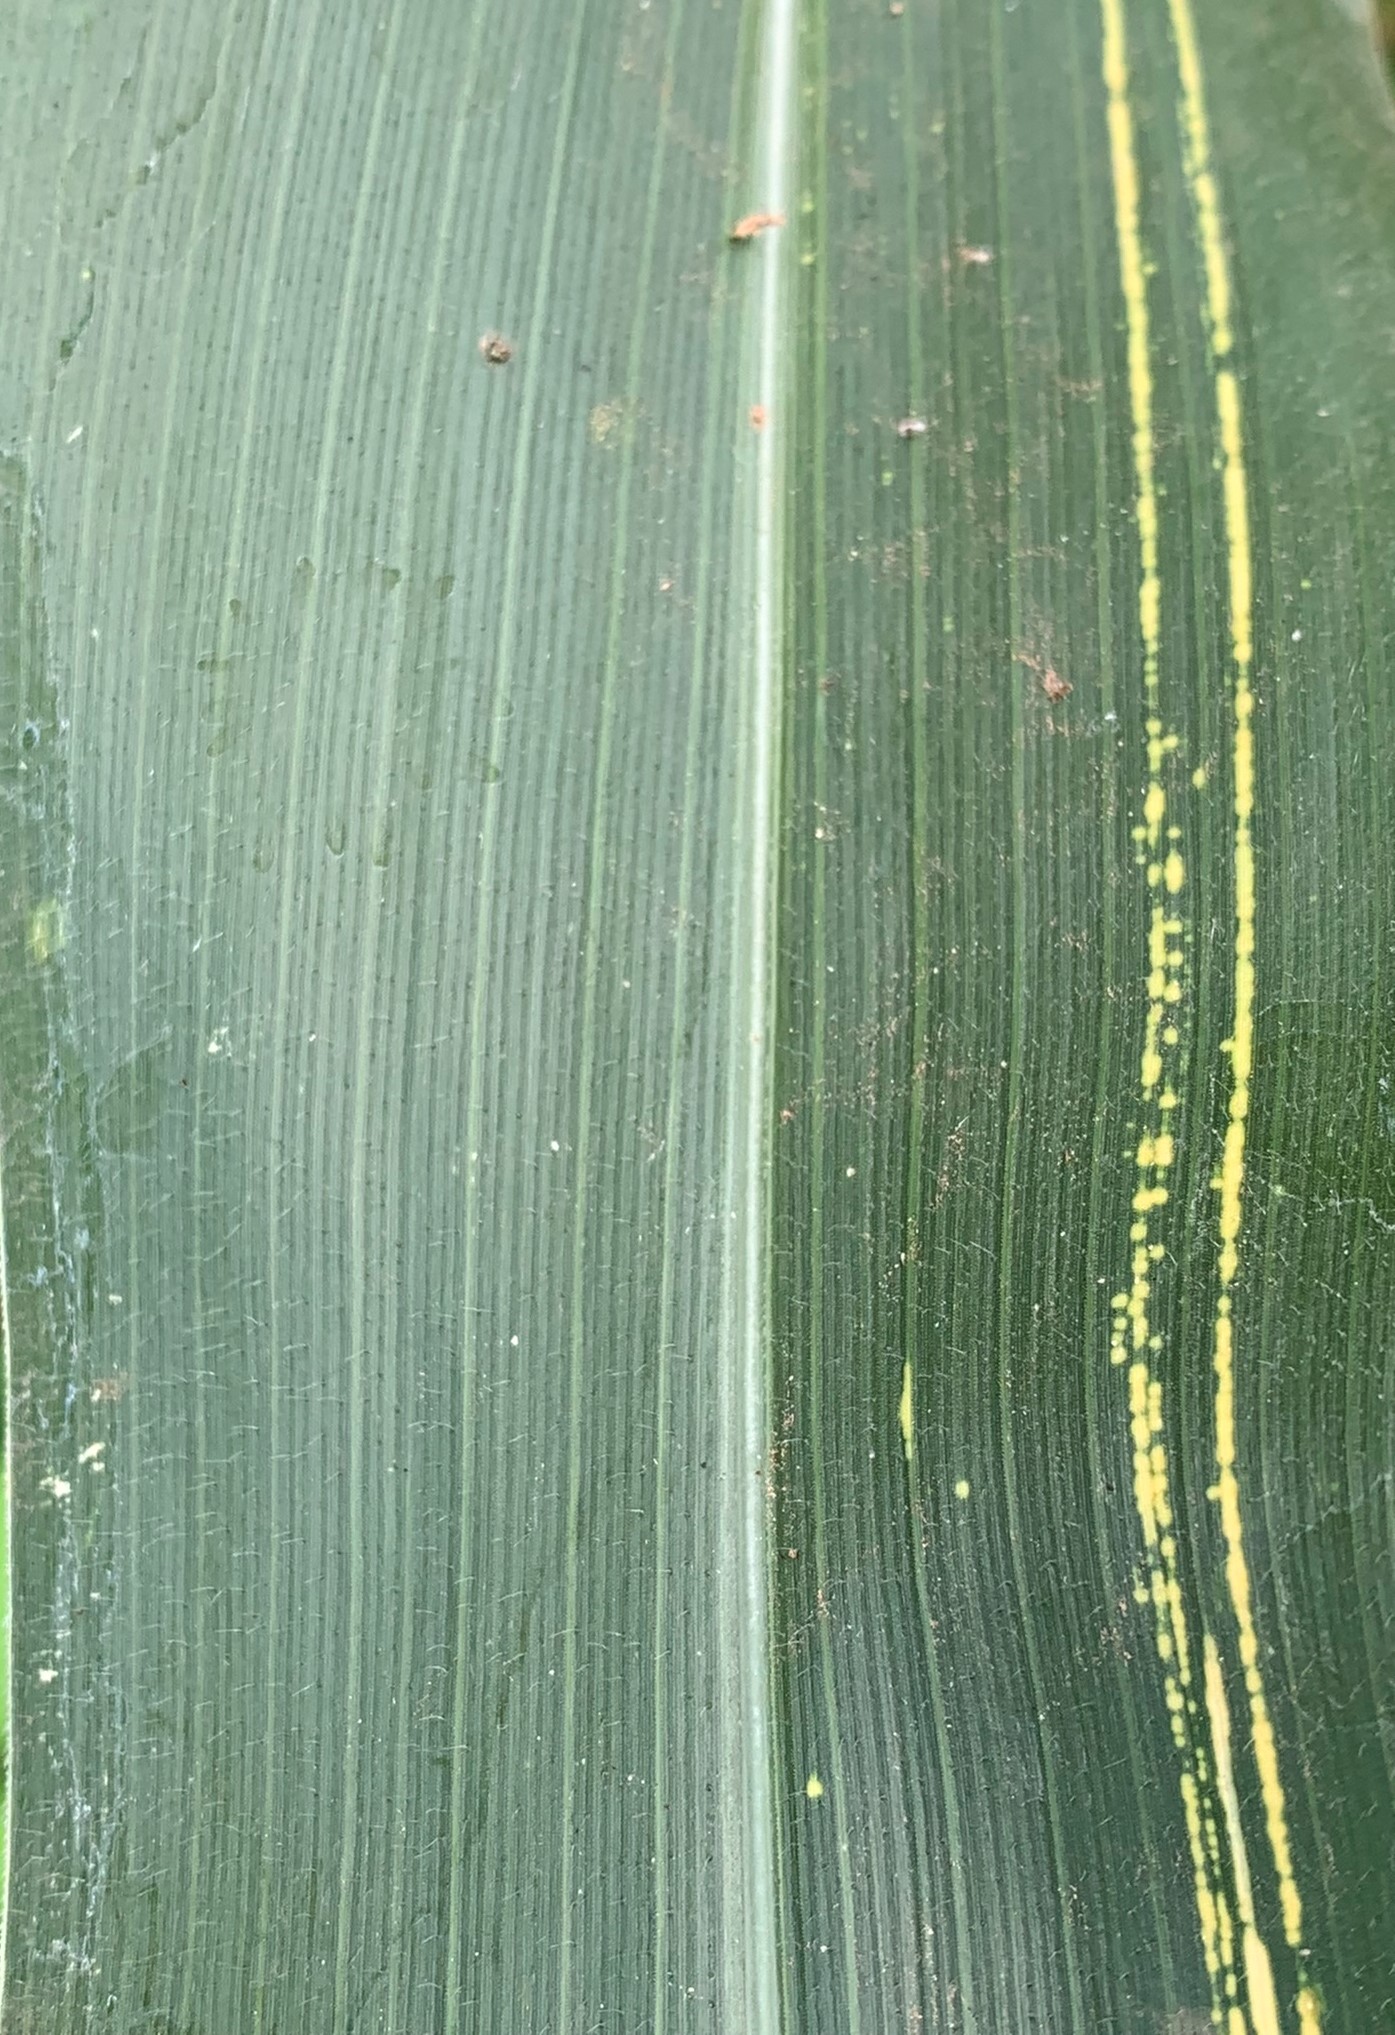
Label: MSV